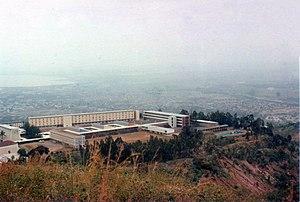
Bujumbura /buʒumbuʁa/ est la capitale économique du Burundi. Elle compte en 2020 une population de 1 155 678 habitants.